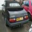
Label: automobile